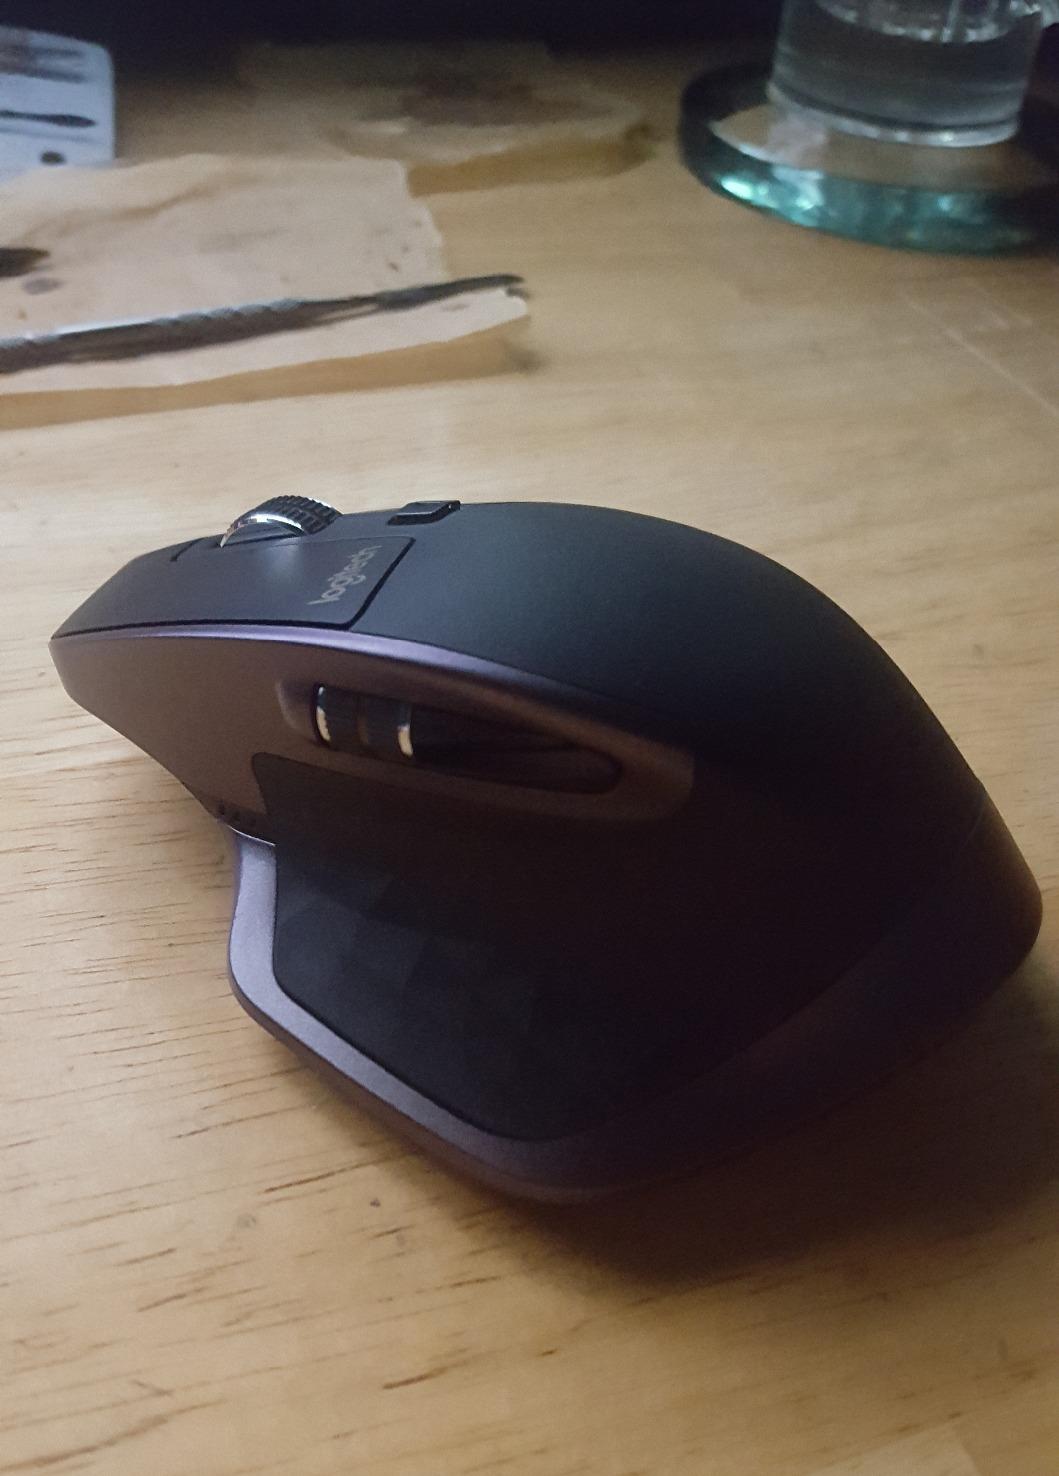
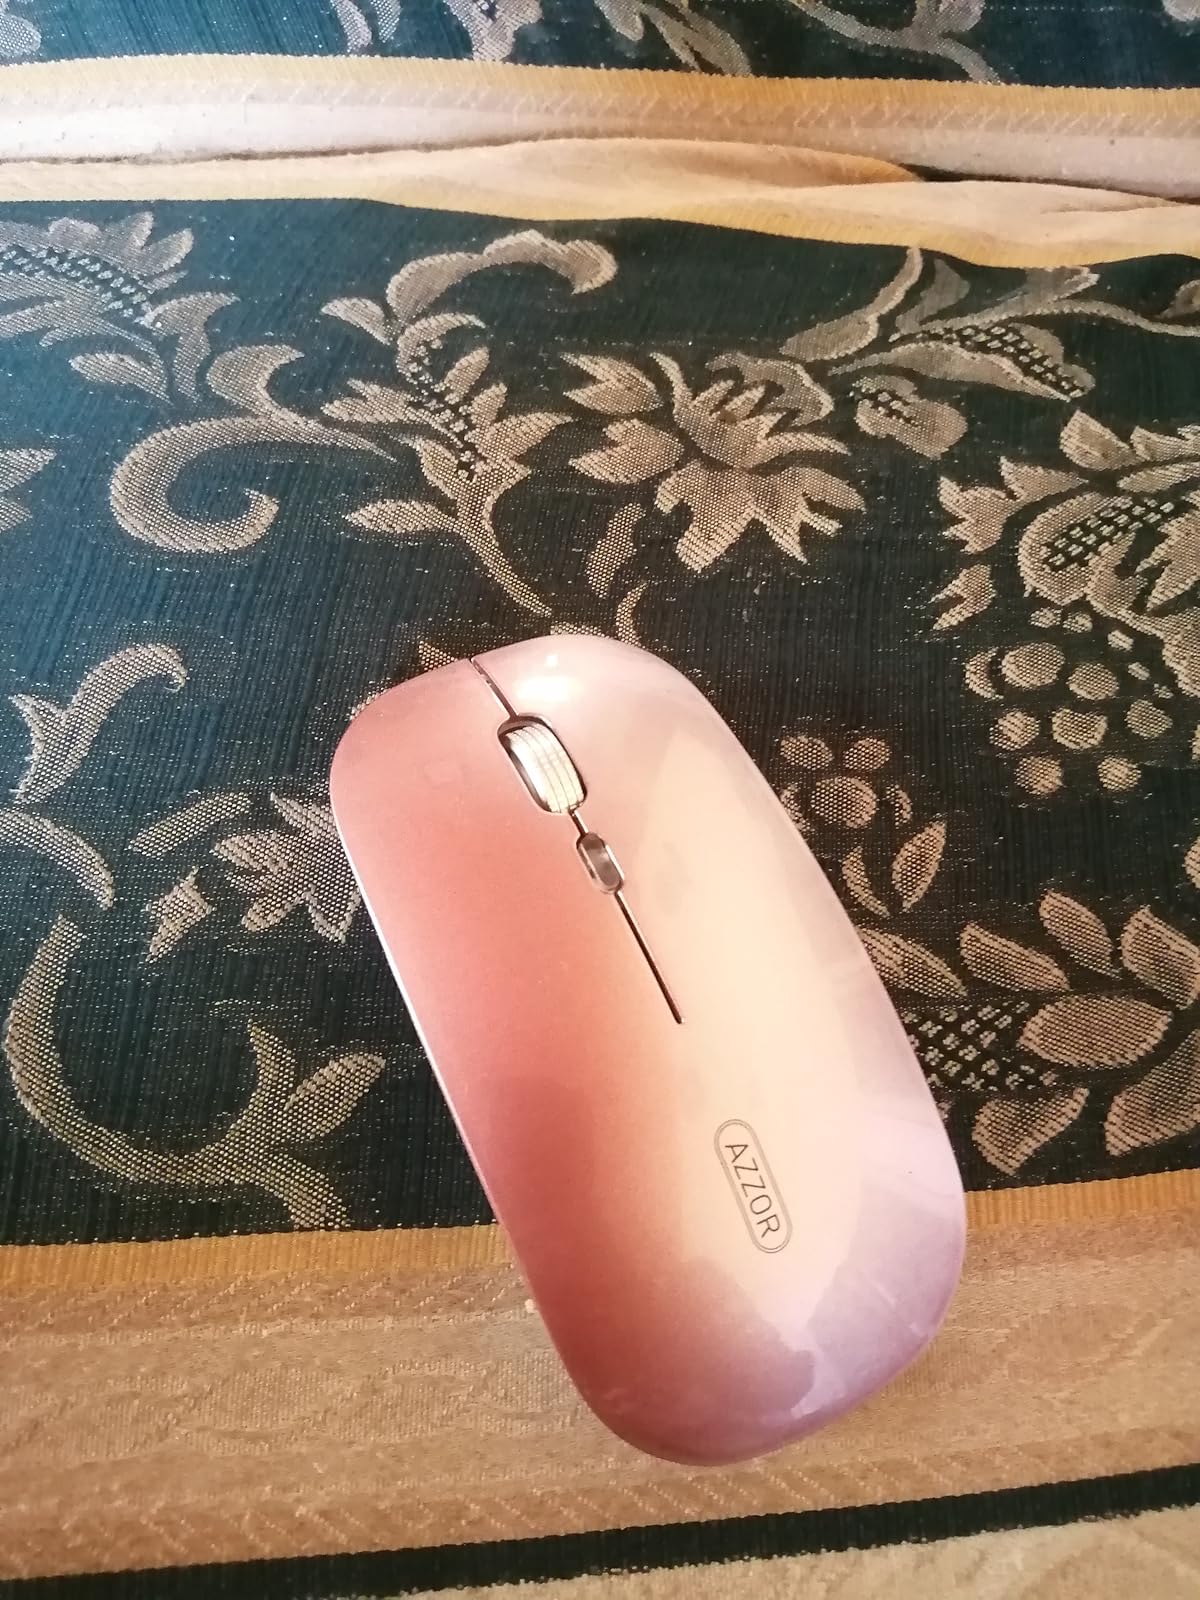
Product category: mouse
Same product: no